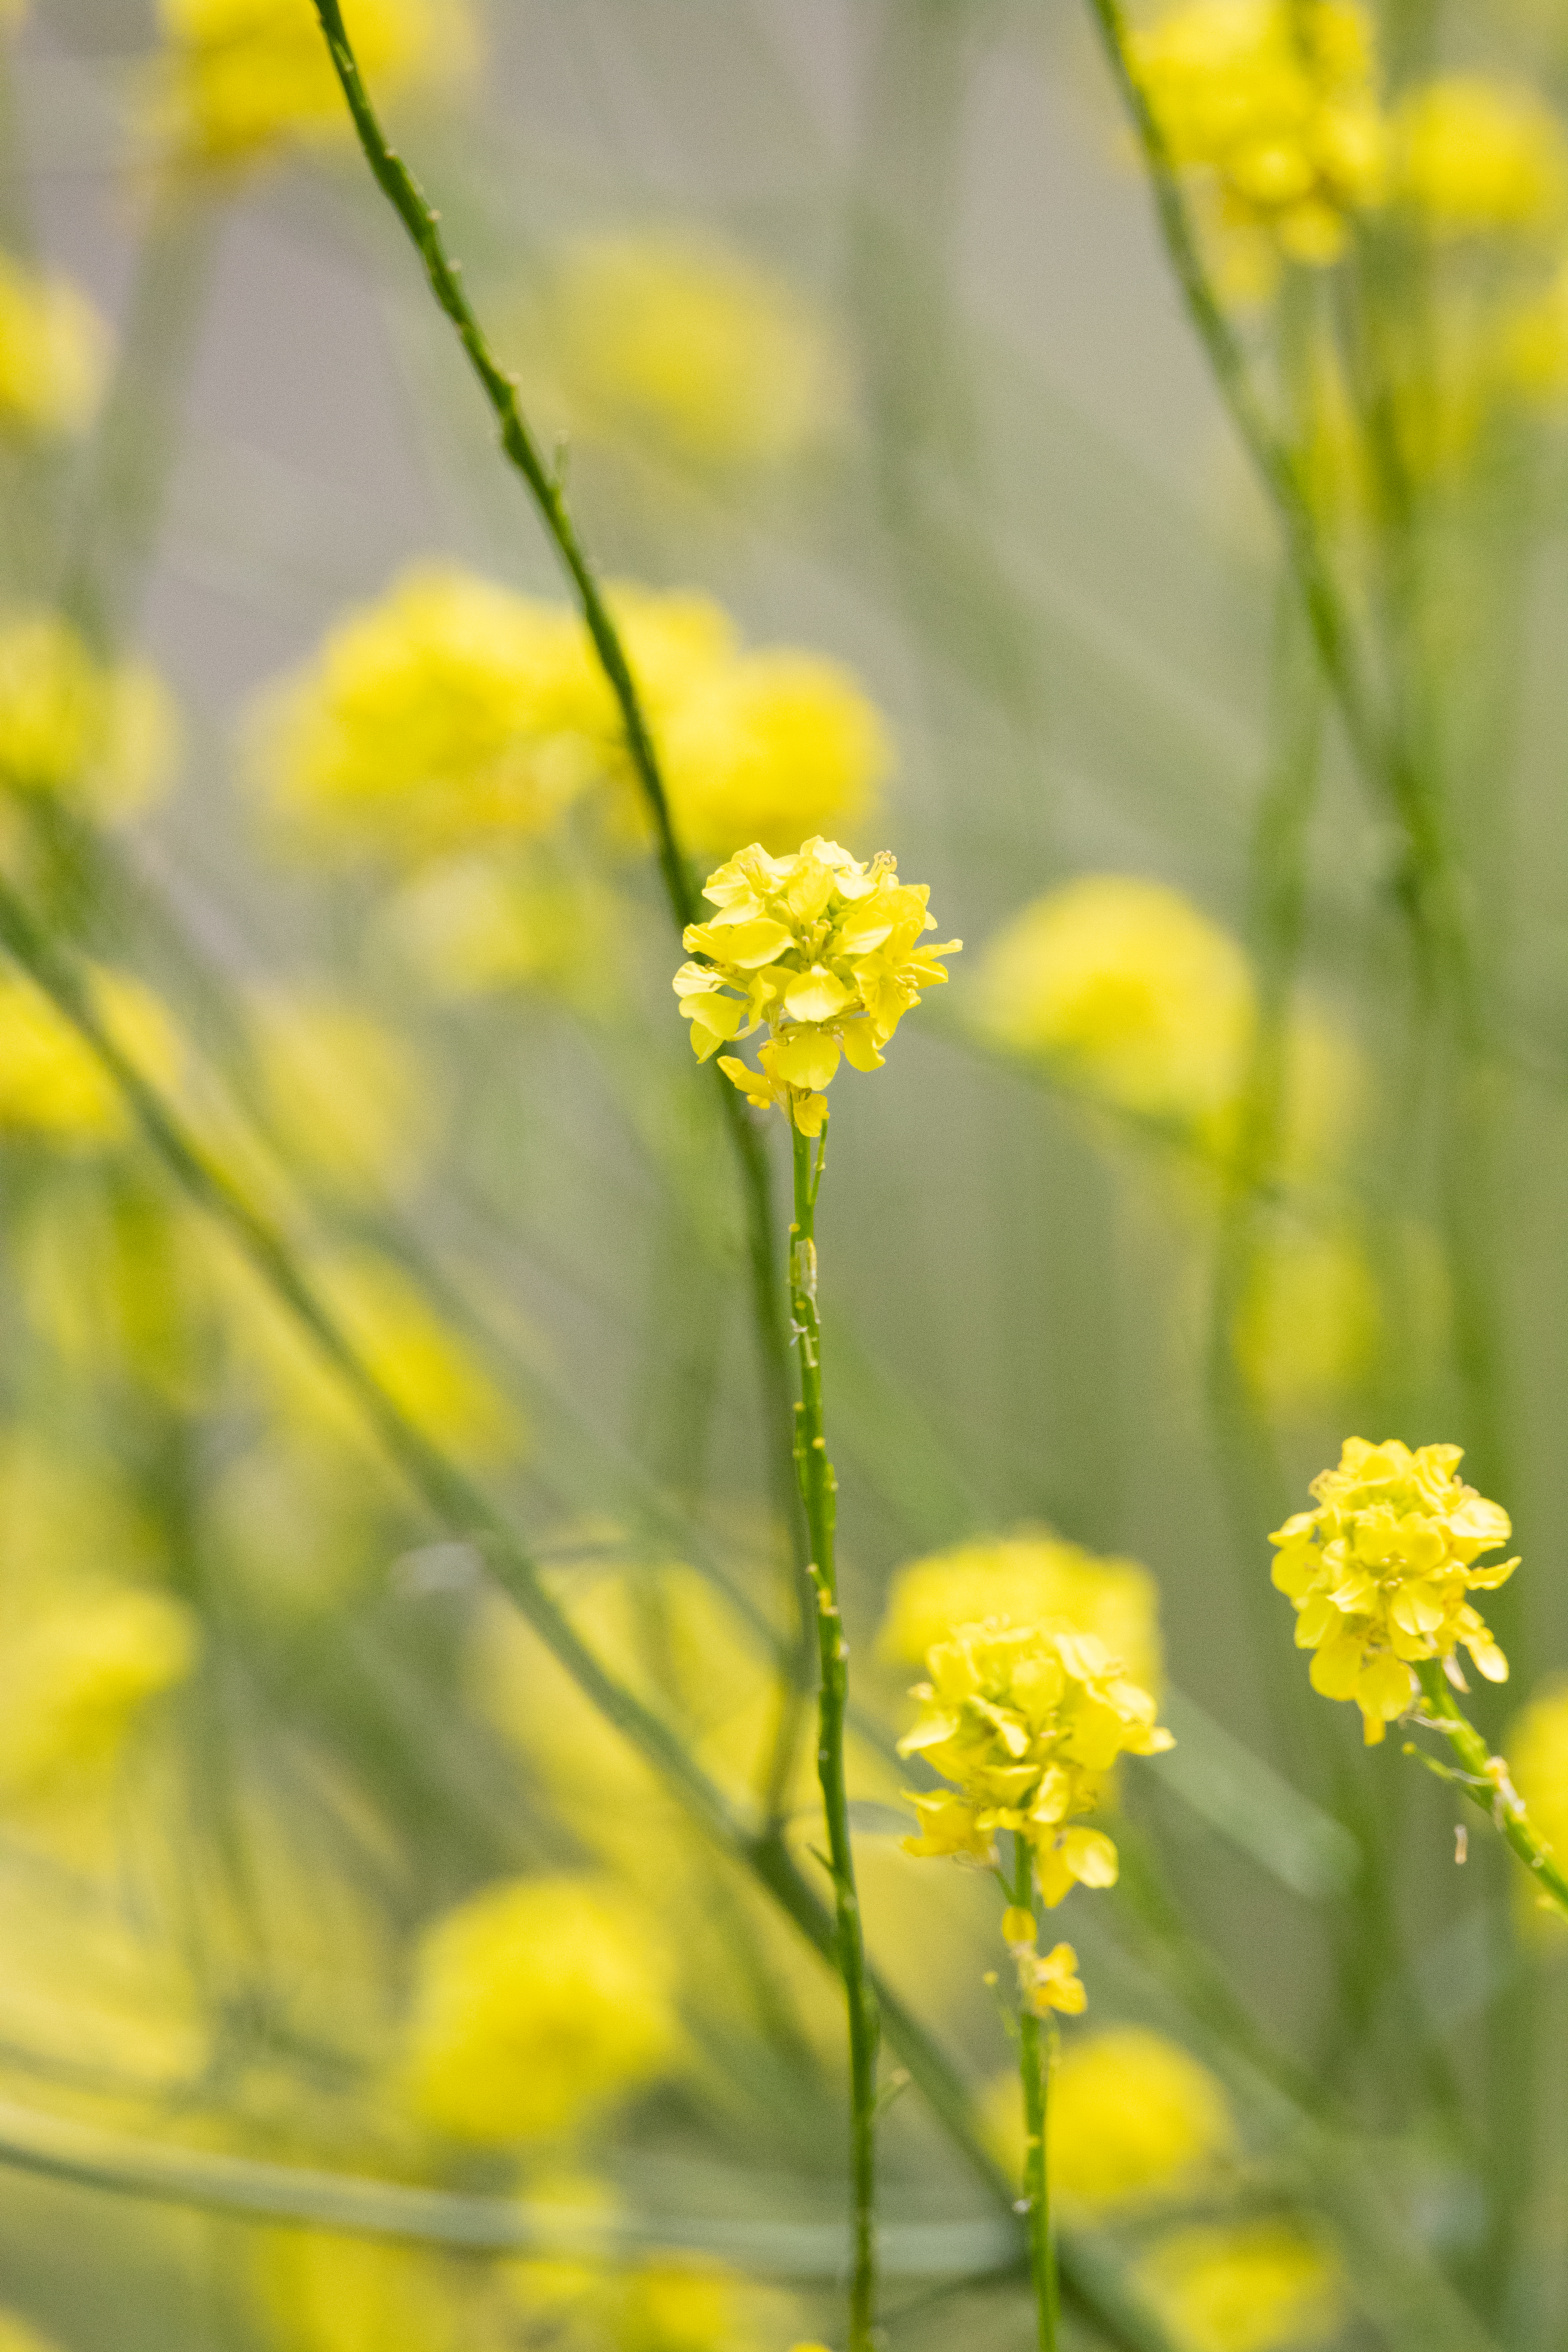
flowering plant, flower, mustard plant, rapeseed, plant, yellow, mustard, canola, brassica rapa, spring, Black mustard, mustard and cabbage family, wildflower, subshrub, goldenrod, annual plant, brassica, mimosa